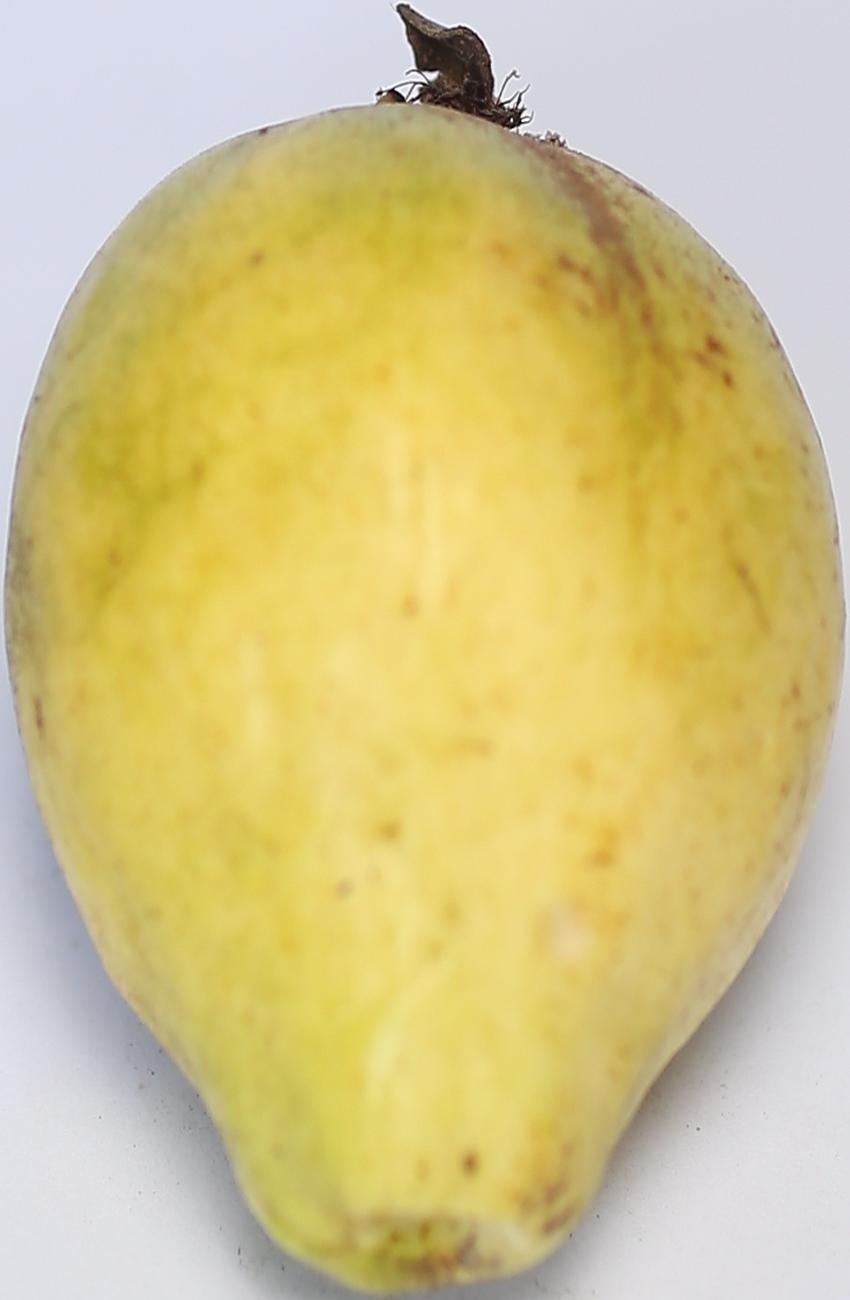
Maturity: ripe
Variety: thadhrami